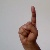
The image shows a hand gesture representing the letter 'D' in Indian Sign Language.